Louis J. Simpson

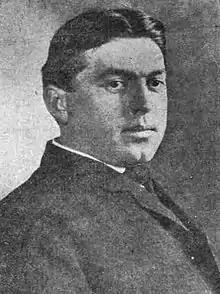
Simpson, circa 1906

Louis Jerome Simpson (1 September 1877 – 17 January 1949) was an American shipping and timber magnate and the founder of North Bend, Oregon. He also ran unsuccessfully for governor of Oregon in 1918. Simpson dropped out of the University of California in 1897 to run his father's ship fleet and lumber mills on Coos Bay. The gardens of his clifftop estate are now part of Shore Acres State Park.